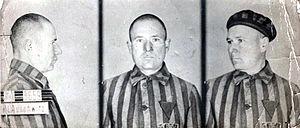
Franciszek Gajowniczek, François Gajowniczek en français, est un sergent de l'armée polonaise dont la vie a été épargnée par les Nazis en 1941, grâce au sacrifice du père Maximilien Kolbe qui a proposé sa propre vie en échange. Il avait été envoyé au camp de concentration d'Auschwitz pour avoir aidé la résistance juive en Pologne.